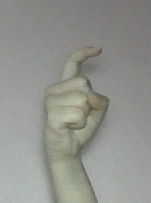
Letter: ra